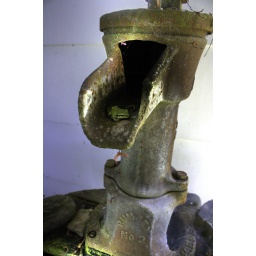
HDR of a tree frog resting in an old water pump